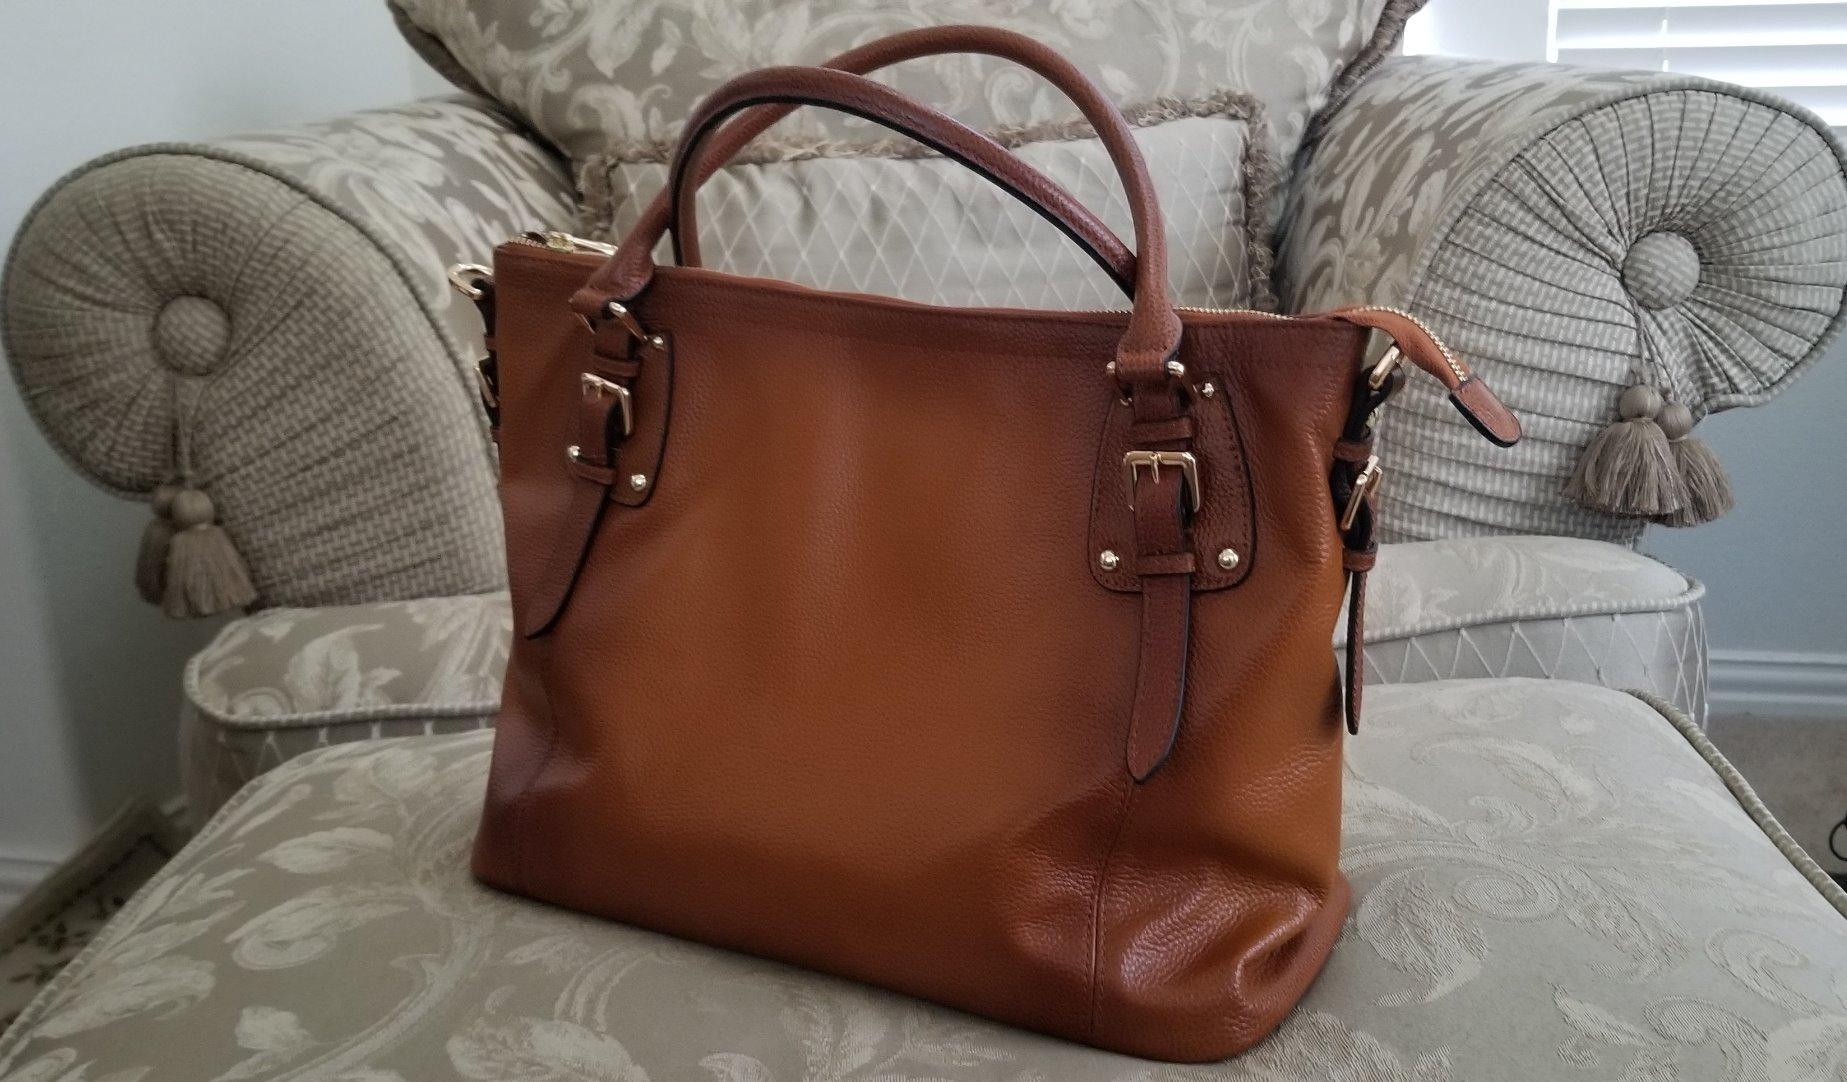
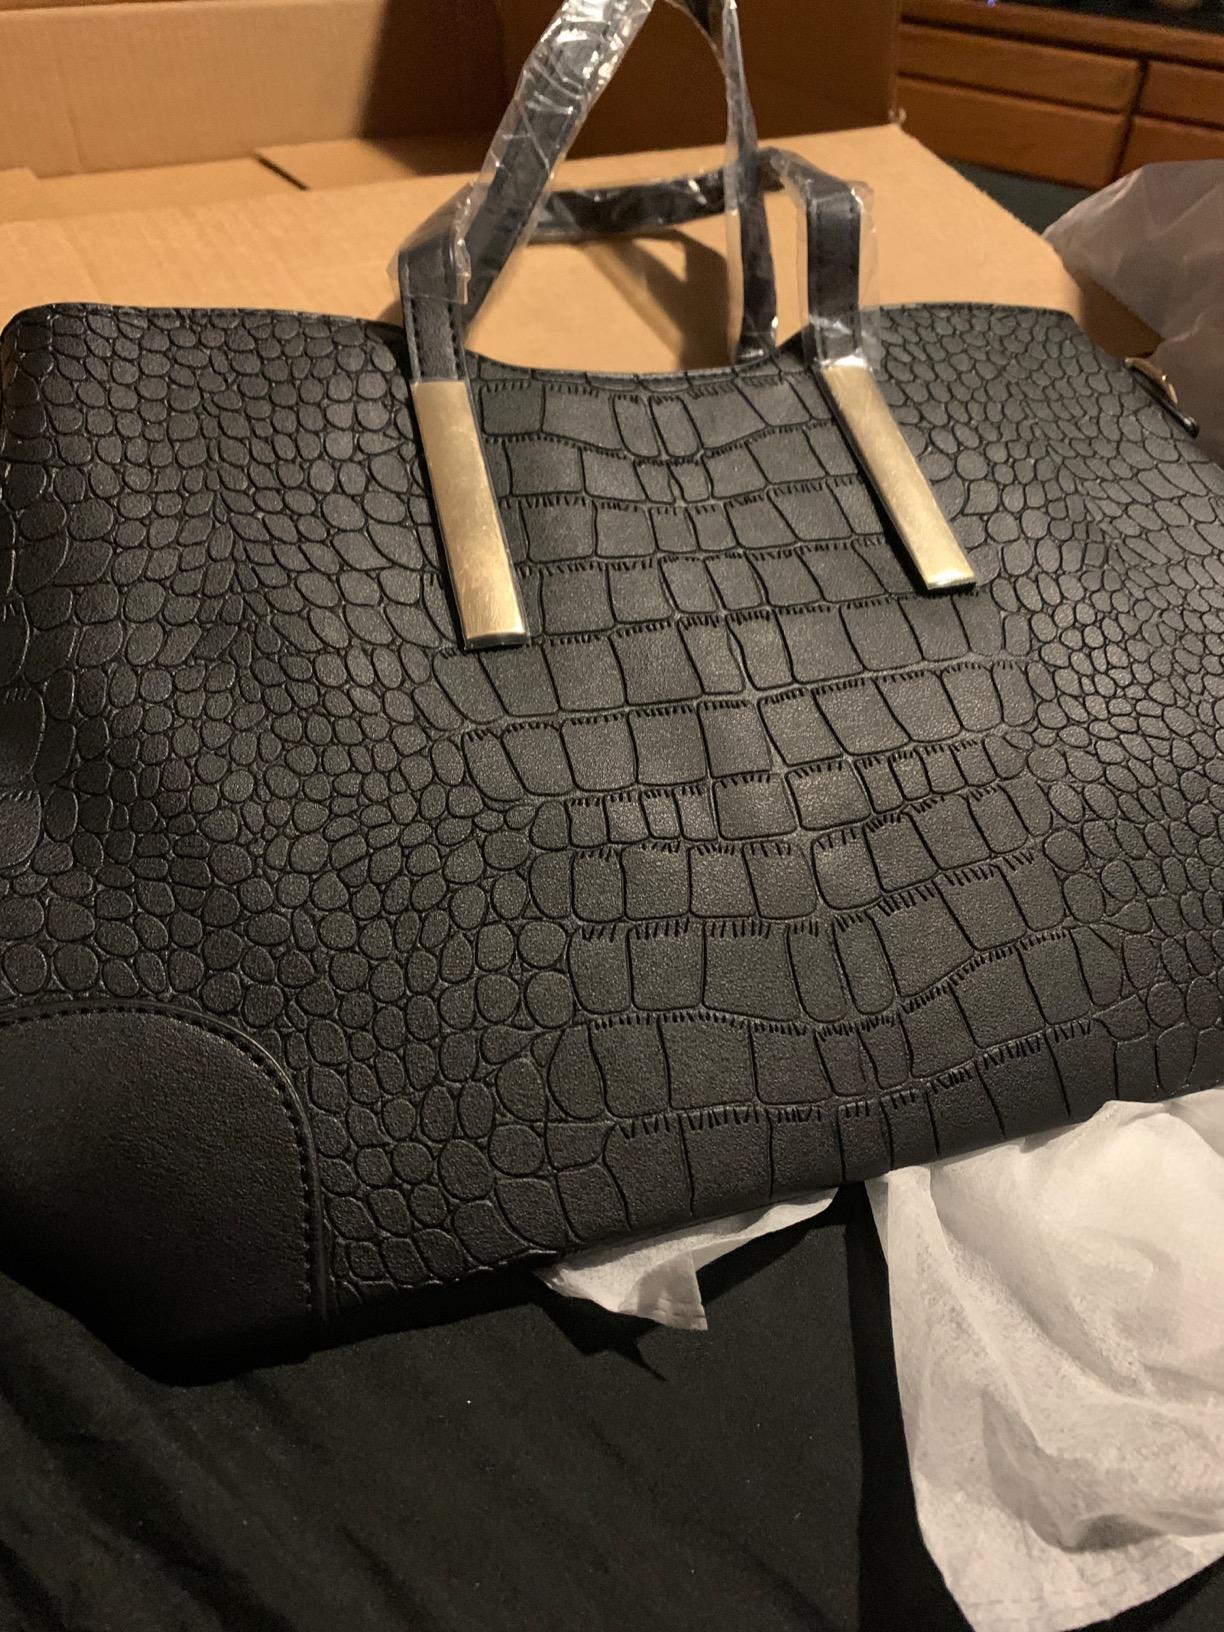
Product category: accessories_handbag
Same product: no